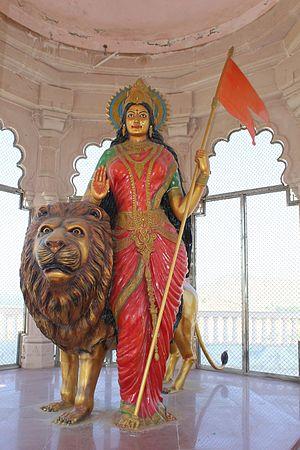
Bhārat Mātā, également connue sous le nom de Mother India en anglais, est la figure allégorique nationale de l'Inde, en tant que déesse mère. Elle est généralement représentée comme une femme vêtue d'un sari couleur safran, tenant le drapeau de l'Inde. Elle est parfois accompagnée d'un lion.